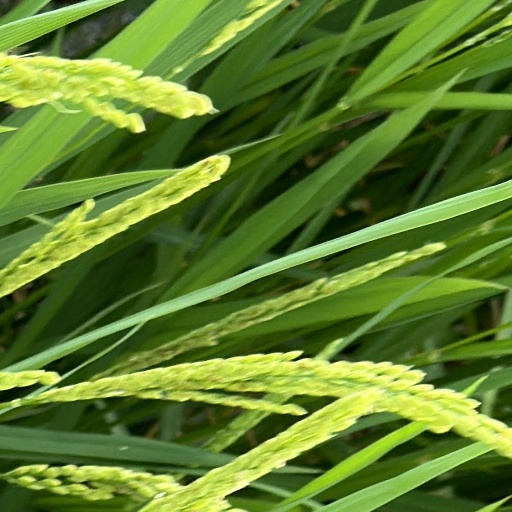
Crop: rice